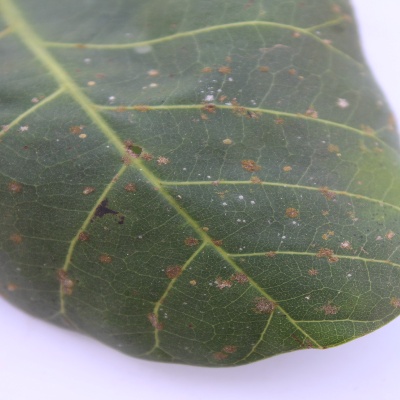
Crop: Cashew
Condition: red rust